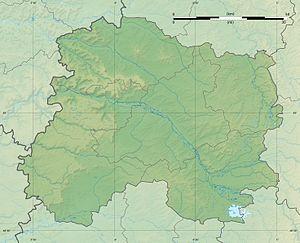
Carte physique vierge du département de la Marne, France, destinée à la géolocalisation. Limites géographiques de la carte
Châtillon-sur-Broué est une commune française, située dans le département de la Marne en région Grand Est.
Ventelay est une commune française, située dans le nord-ouest du département de la Marne, en région Grand Est.
Anglure est une commune française, située dans le département de la Marne en région Grand Est.
La Marne est un département du quart Nord-Est de la France, dans la région Champagne-Ardenne. D'une superficie de 8 162 km², la Marne est le septième département le plus étendu de France métropolitaine. Elle mesure 116 km d'Ouest en Est, de Villeneuve-la-Lionne à Trois-Fontaines-l'Abbaye, et 97 km du Nord au Sud, de Cormicy à Clesles. Elle est entourée de six départements : les Ardennes au Nord, l'Aisne et la Seine-et-Marne à l'Ouest, l'Aube et la Haute-Marne au Sud, ainsi que la Meuse à l'Est.
Les marais de Saint-Gond sont une vaste tourbière alcaline située au sud-ouest du département de la Marne, en France. Les marais occupent une dépression formée par la vallée supérieure du Petit Morin. Ils constituent, au centre du bassin parisien, un milieu naturel unique.
Rouffy est une commune française, située dans le département de la Marne en région Grand Est.